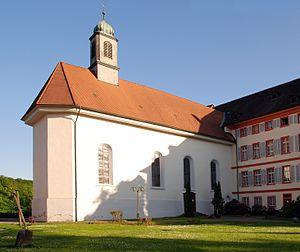
Le château de Beuggen, mentionné sous Buchem, Buchein, Büken Bivcheim Beukheim ou Beuken est situé à 20 km à l'est de Bâle, sur la rive bade-wurtembergeoise du Rhin, sur le territoire de la ville de Rheinfelden dans l'arrondissement de Lörrach. Construit par l'ordre teutonique, il fut, de 1288 à 1455, le siège du bailliage teutonique de Souabe, Alsace et Bourgogne. Il est aujourd’hui le plus ancien édifice cet ordre encore en place. Après la dissolution de l'ordre en 1806, le château fut utilisé deux ans comme hôpital pendant les guerres de libération contre Napoléon. Selon une théorie, Kaspar Hauser, dont l'identité est obscure, y aurait vécu un an et demi, entre 1815 et 1816. De 1820 à 1980, il a servi de foyer pour enfants. Aujourd'hui le château de Beuggen sert de lieu de rencontre et de réunion à l'Église évangélique luthérienne en Bade et accueille divers événements.